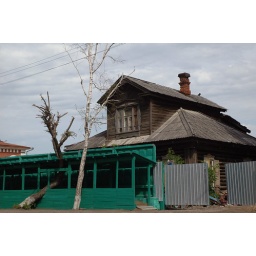
Day 36 - Siberia street scene with wooden house in the background